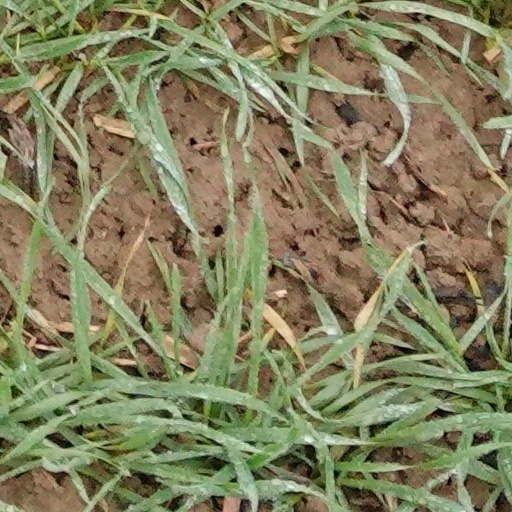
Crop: wheat